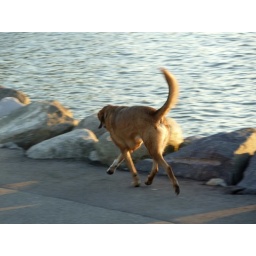
Running dog against water